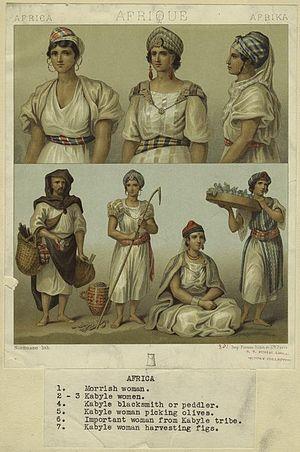
La Kabylie est une région historique située dans le Nord de l'Algérie, à l'est d'Alger.